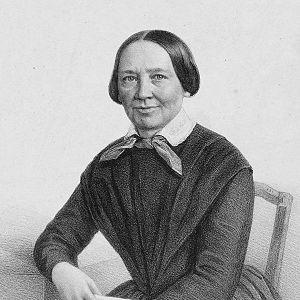
Emilie Zumsteeg, née le 9 décembre 1796 et morte le 1ᵉʳ août 1857 à Stuttgart, est une compositrice, pianiste et chef de chœur allemande.